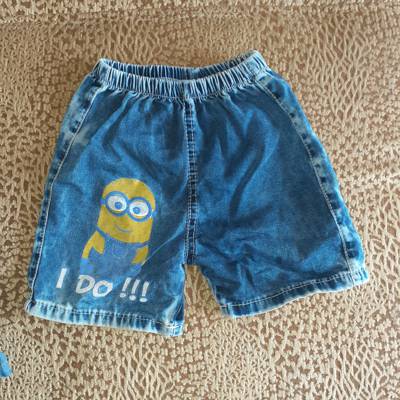
Waste category: clothes